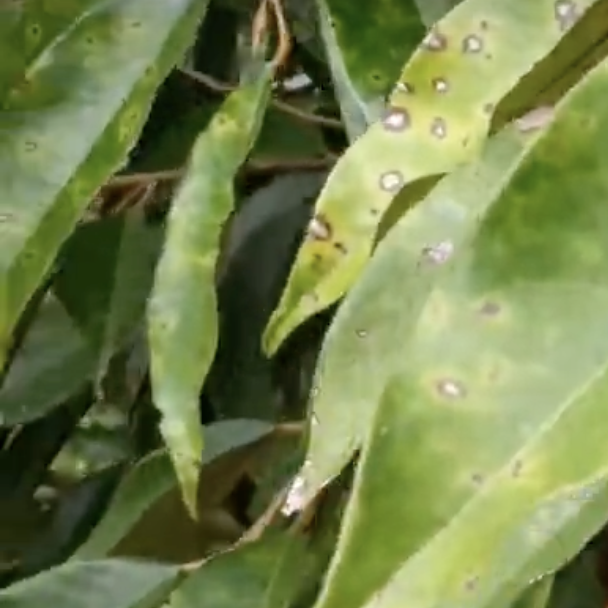
Label: canker_disease